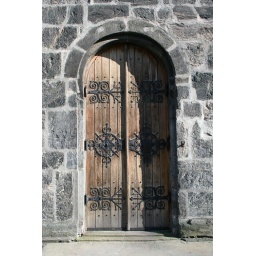
The Maria church is the oldest building in Bergen that is still standing